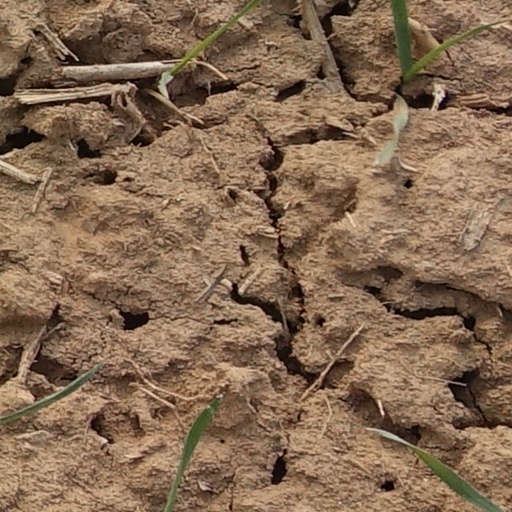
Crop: wheat